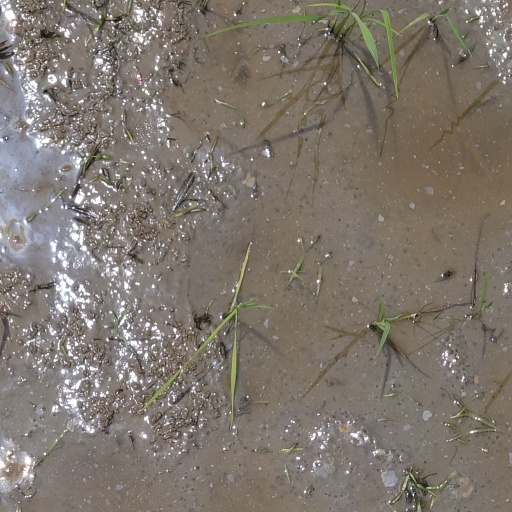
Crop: rice